Nosei Glacier

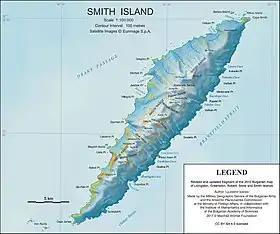
Topographic map of Smith Island.

Nosei Glacier is the steep 1.3 km long and 1 km wide glacier draining the southeast slopes of Imeon Range on Smith Island in the South Shetland Islands, Antarctica. It is situated east of upper Dalgopol Glacier, southeast of Kongur Glacier and southwest of Ritya Glacier, flows eastwards from a part of the main crest between Mezek Peak and Mount Christi, and enters the head of Pakusha Cove on Boyd Strait.